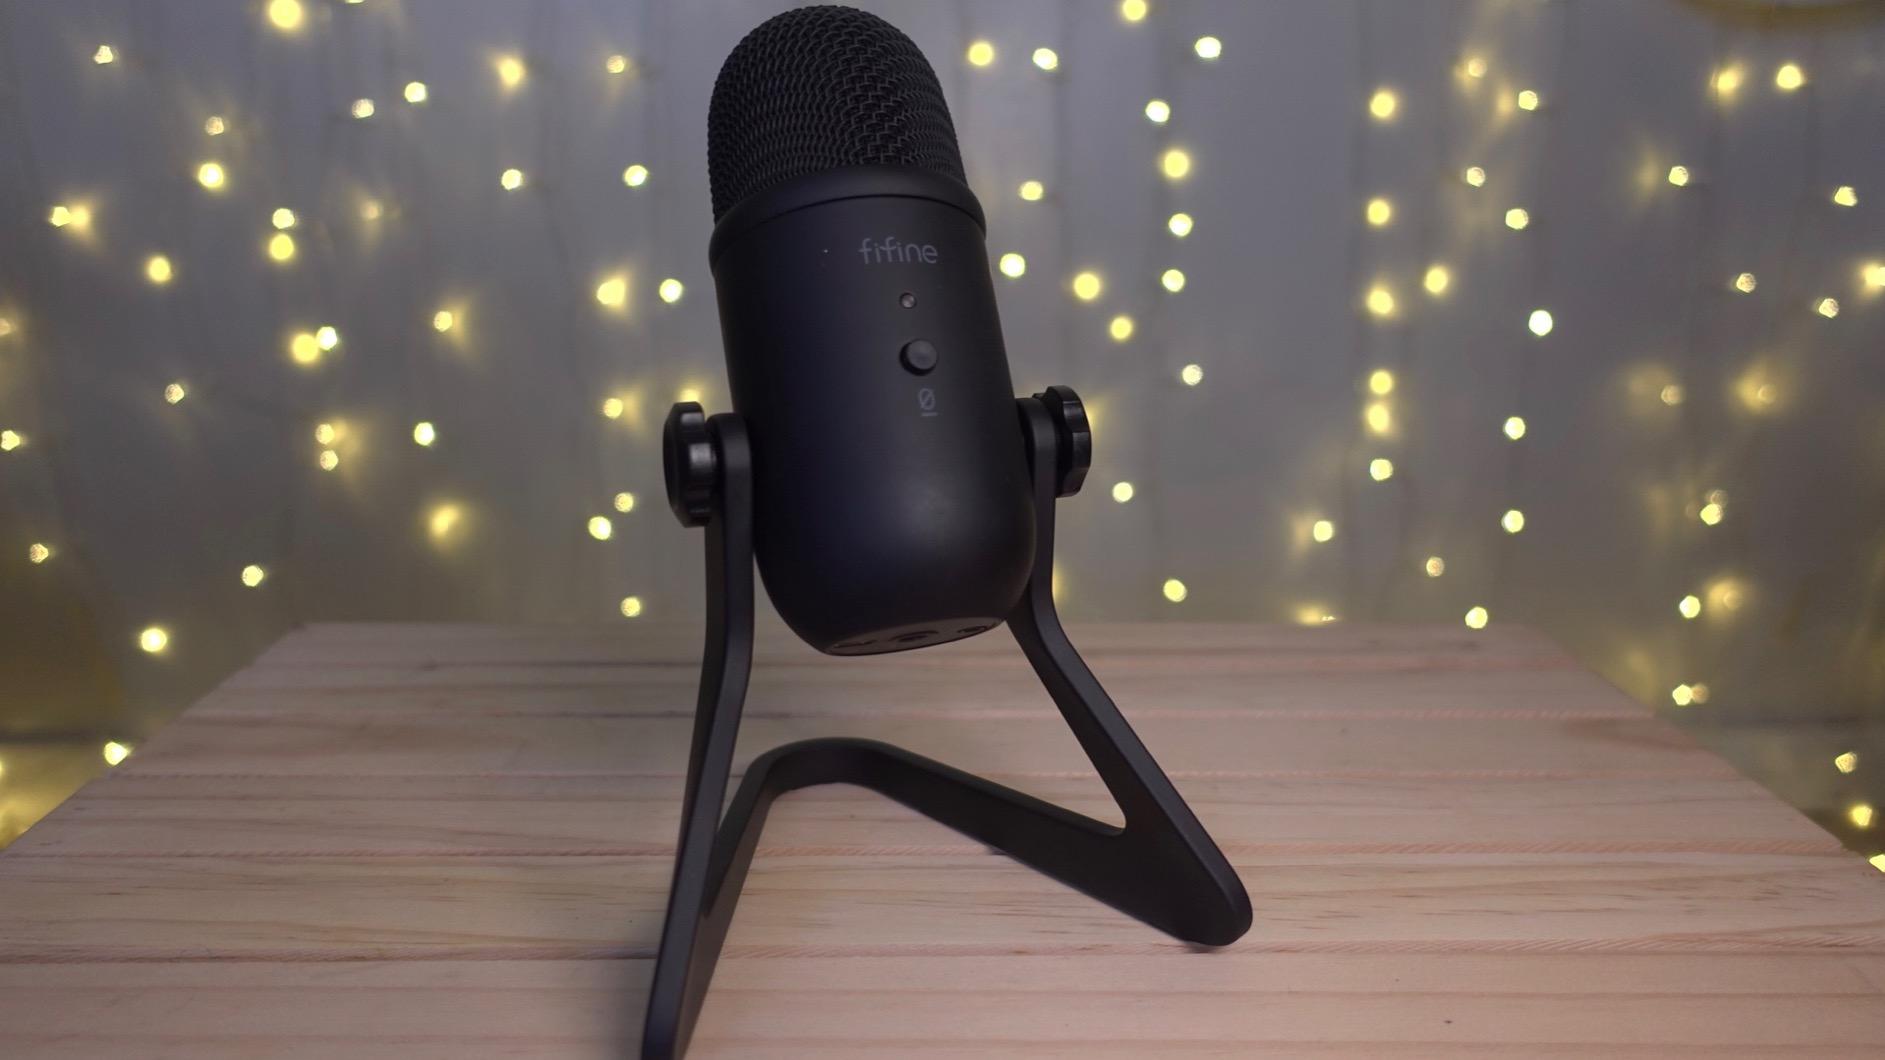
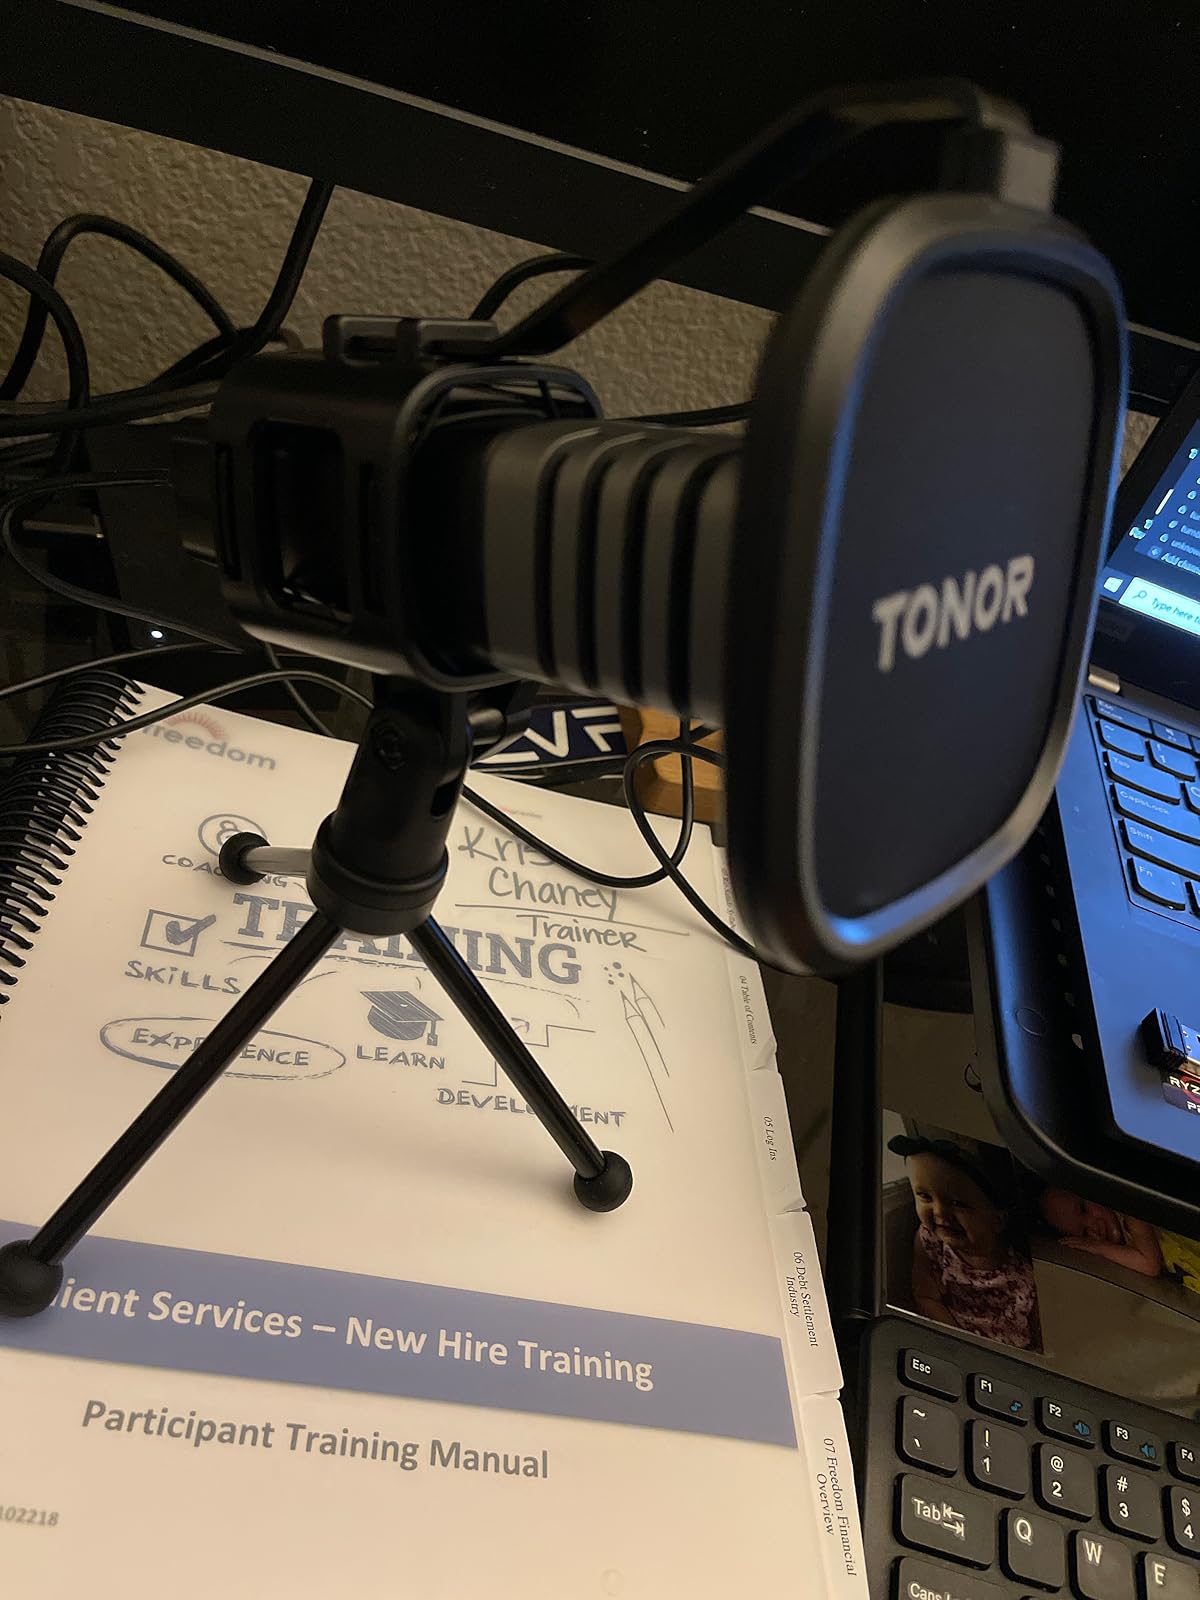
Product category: microphone
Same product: no